Tell-Tale (film)

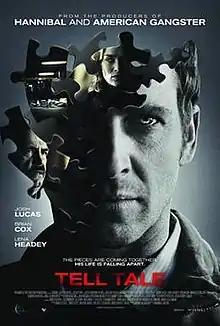
Theatrical release poster

Tell-Tale is a 2009 science fiction horror film inspired by Edgar Allan Poe's 1843 short story "The Tell-Tale Heart". It is directed by Michael Cuesta and stars Josh Lucas, Lena Headey, and Brian Cox and is produced by Tony Scott and Ridley Scott. A man's recently transplanted heart leads him on a frantic search to find the donor's killer before a similar fate befalls him.